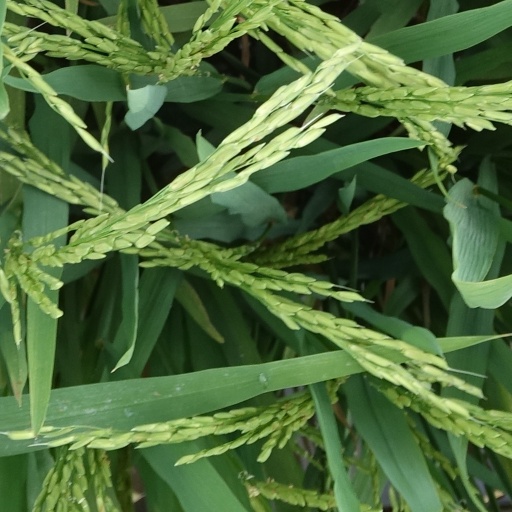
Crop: rice